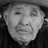
Emotion: neutral